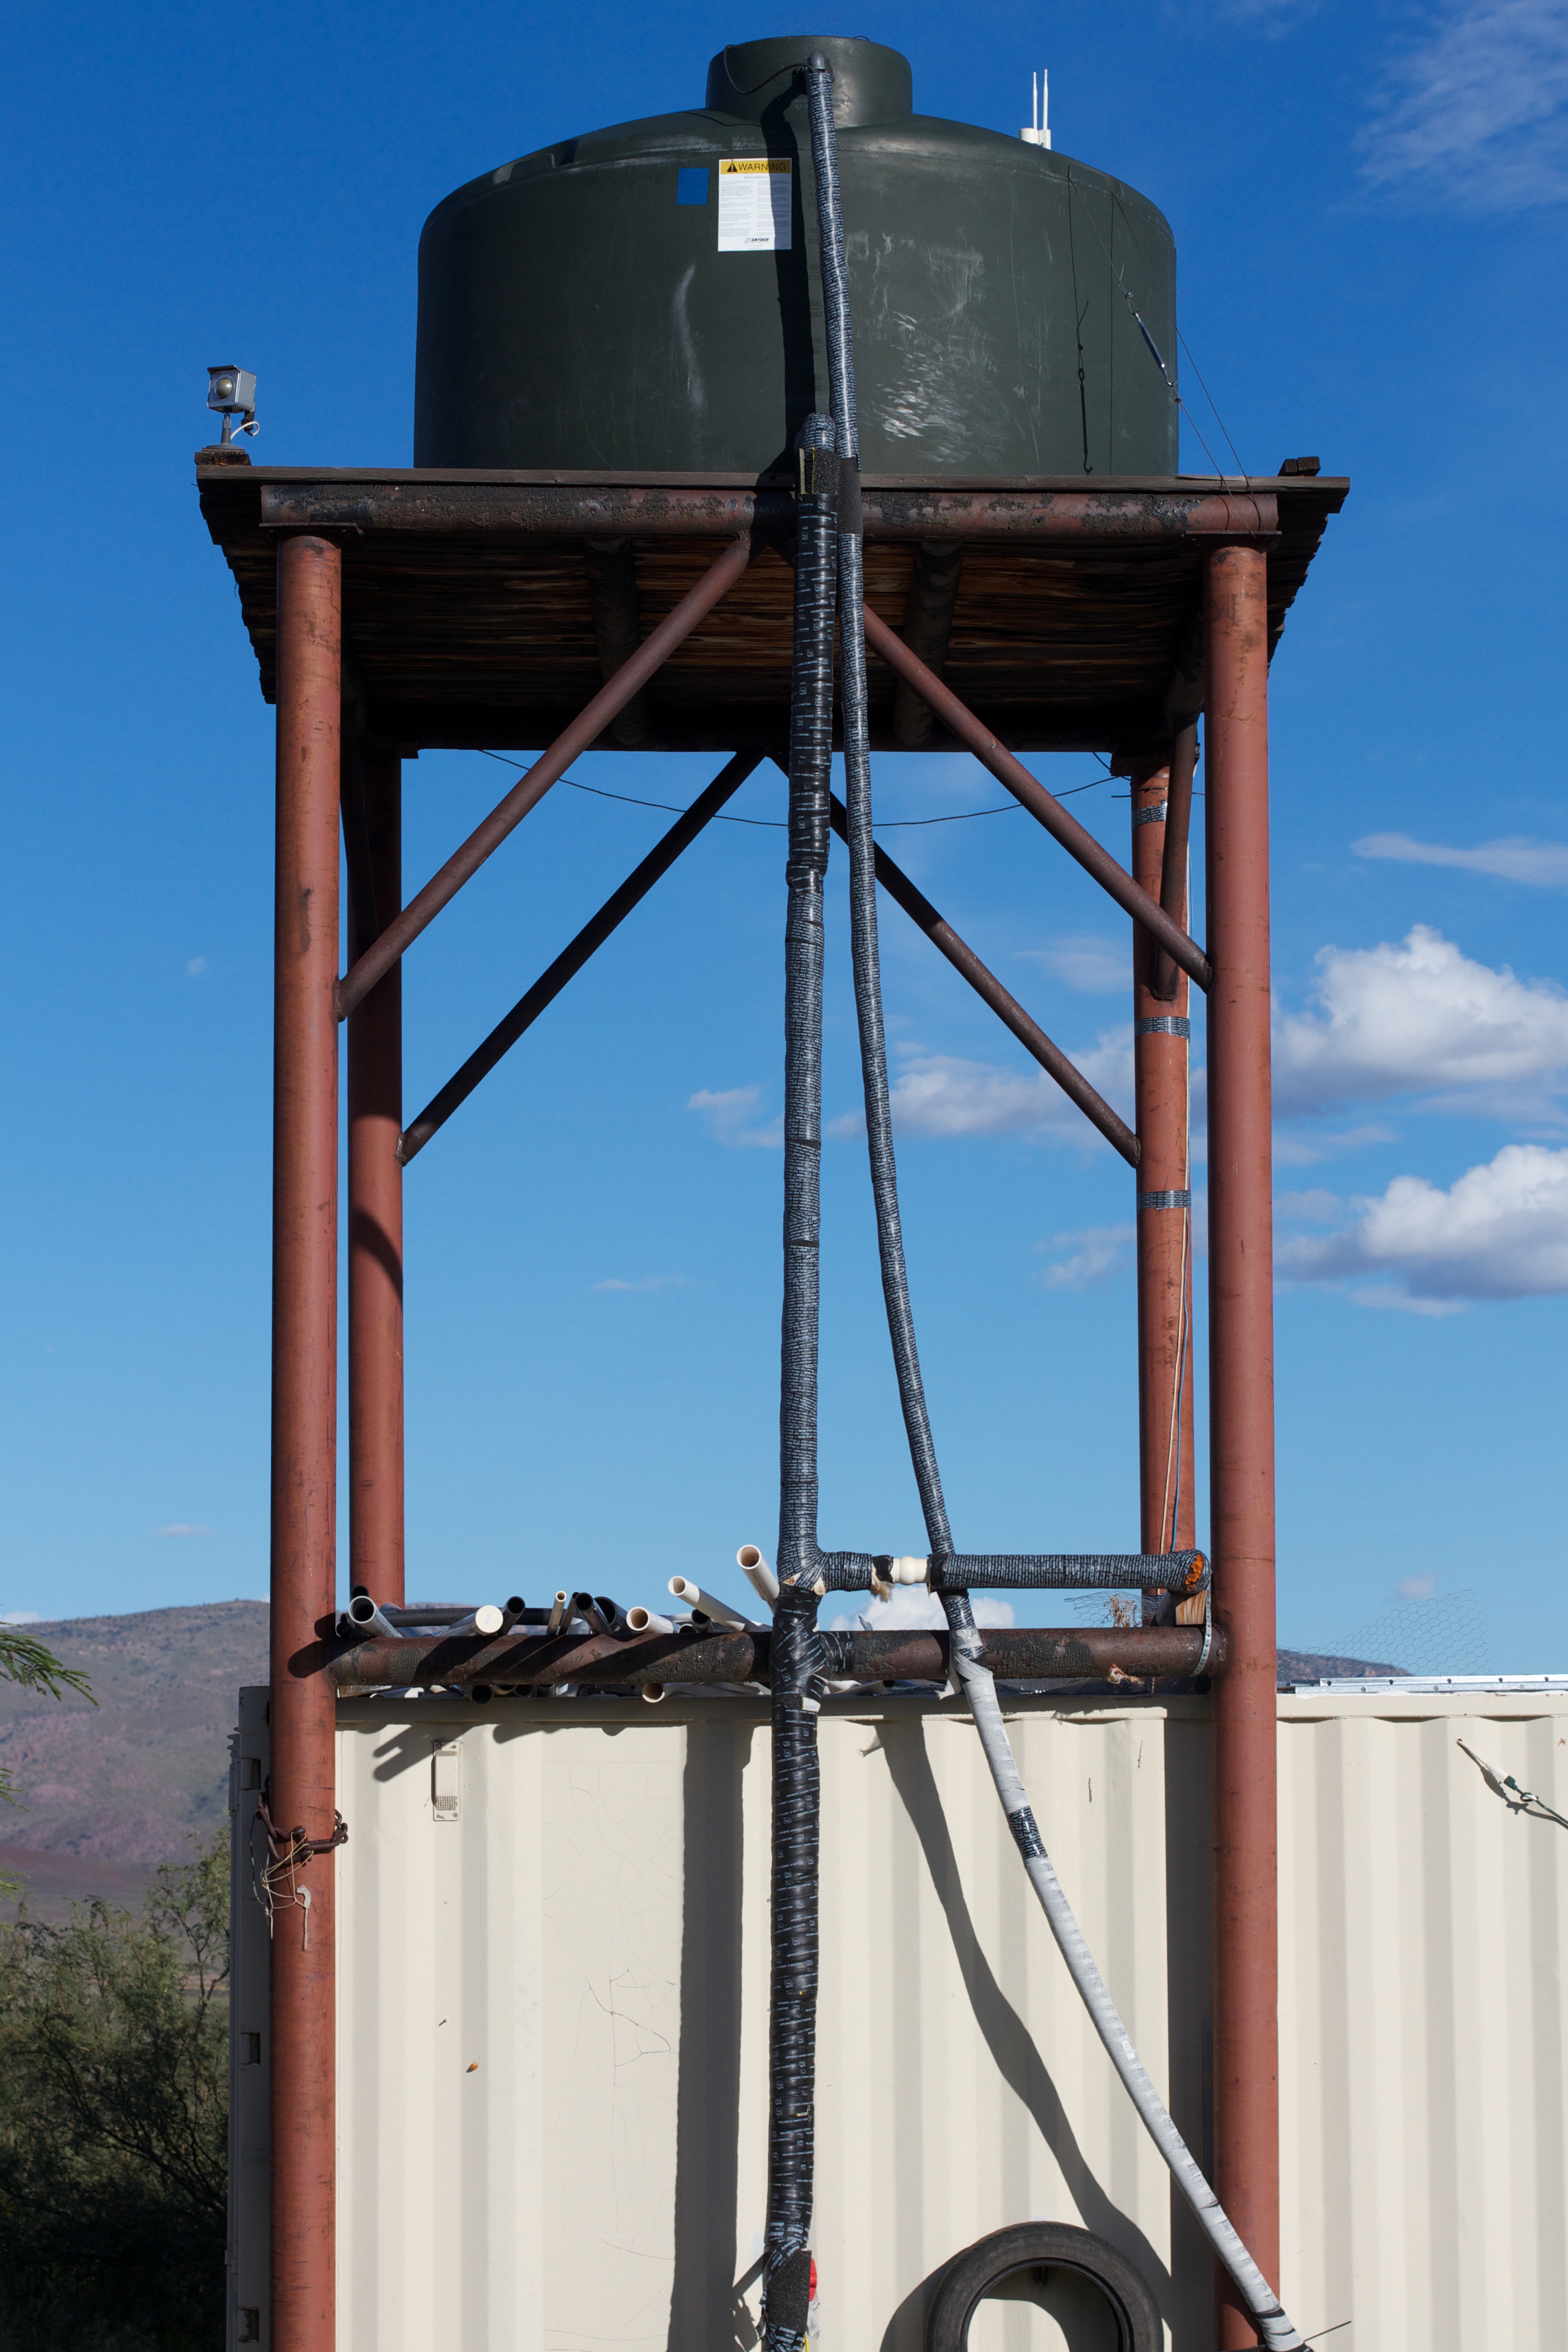
tower, mast, blue, industry, electricity, lighting, water tower, silo